Pulsoconn

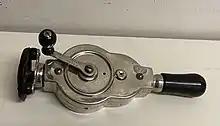
A Pulsocon

The Pulsoconn of Dr. Gerald Macaura (also called the Macaura blood circulator) was a device that, according to Macaura, should help women to loosen up and improve their blood circulation.